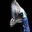
Label: bird